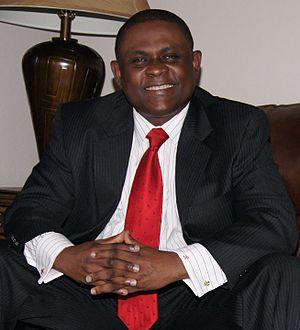
Bennet Omalu est un médecin légiste et neurologiste nigérian, né le 30 septembre 1968 à Nnokwa.